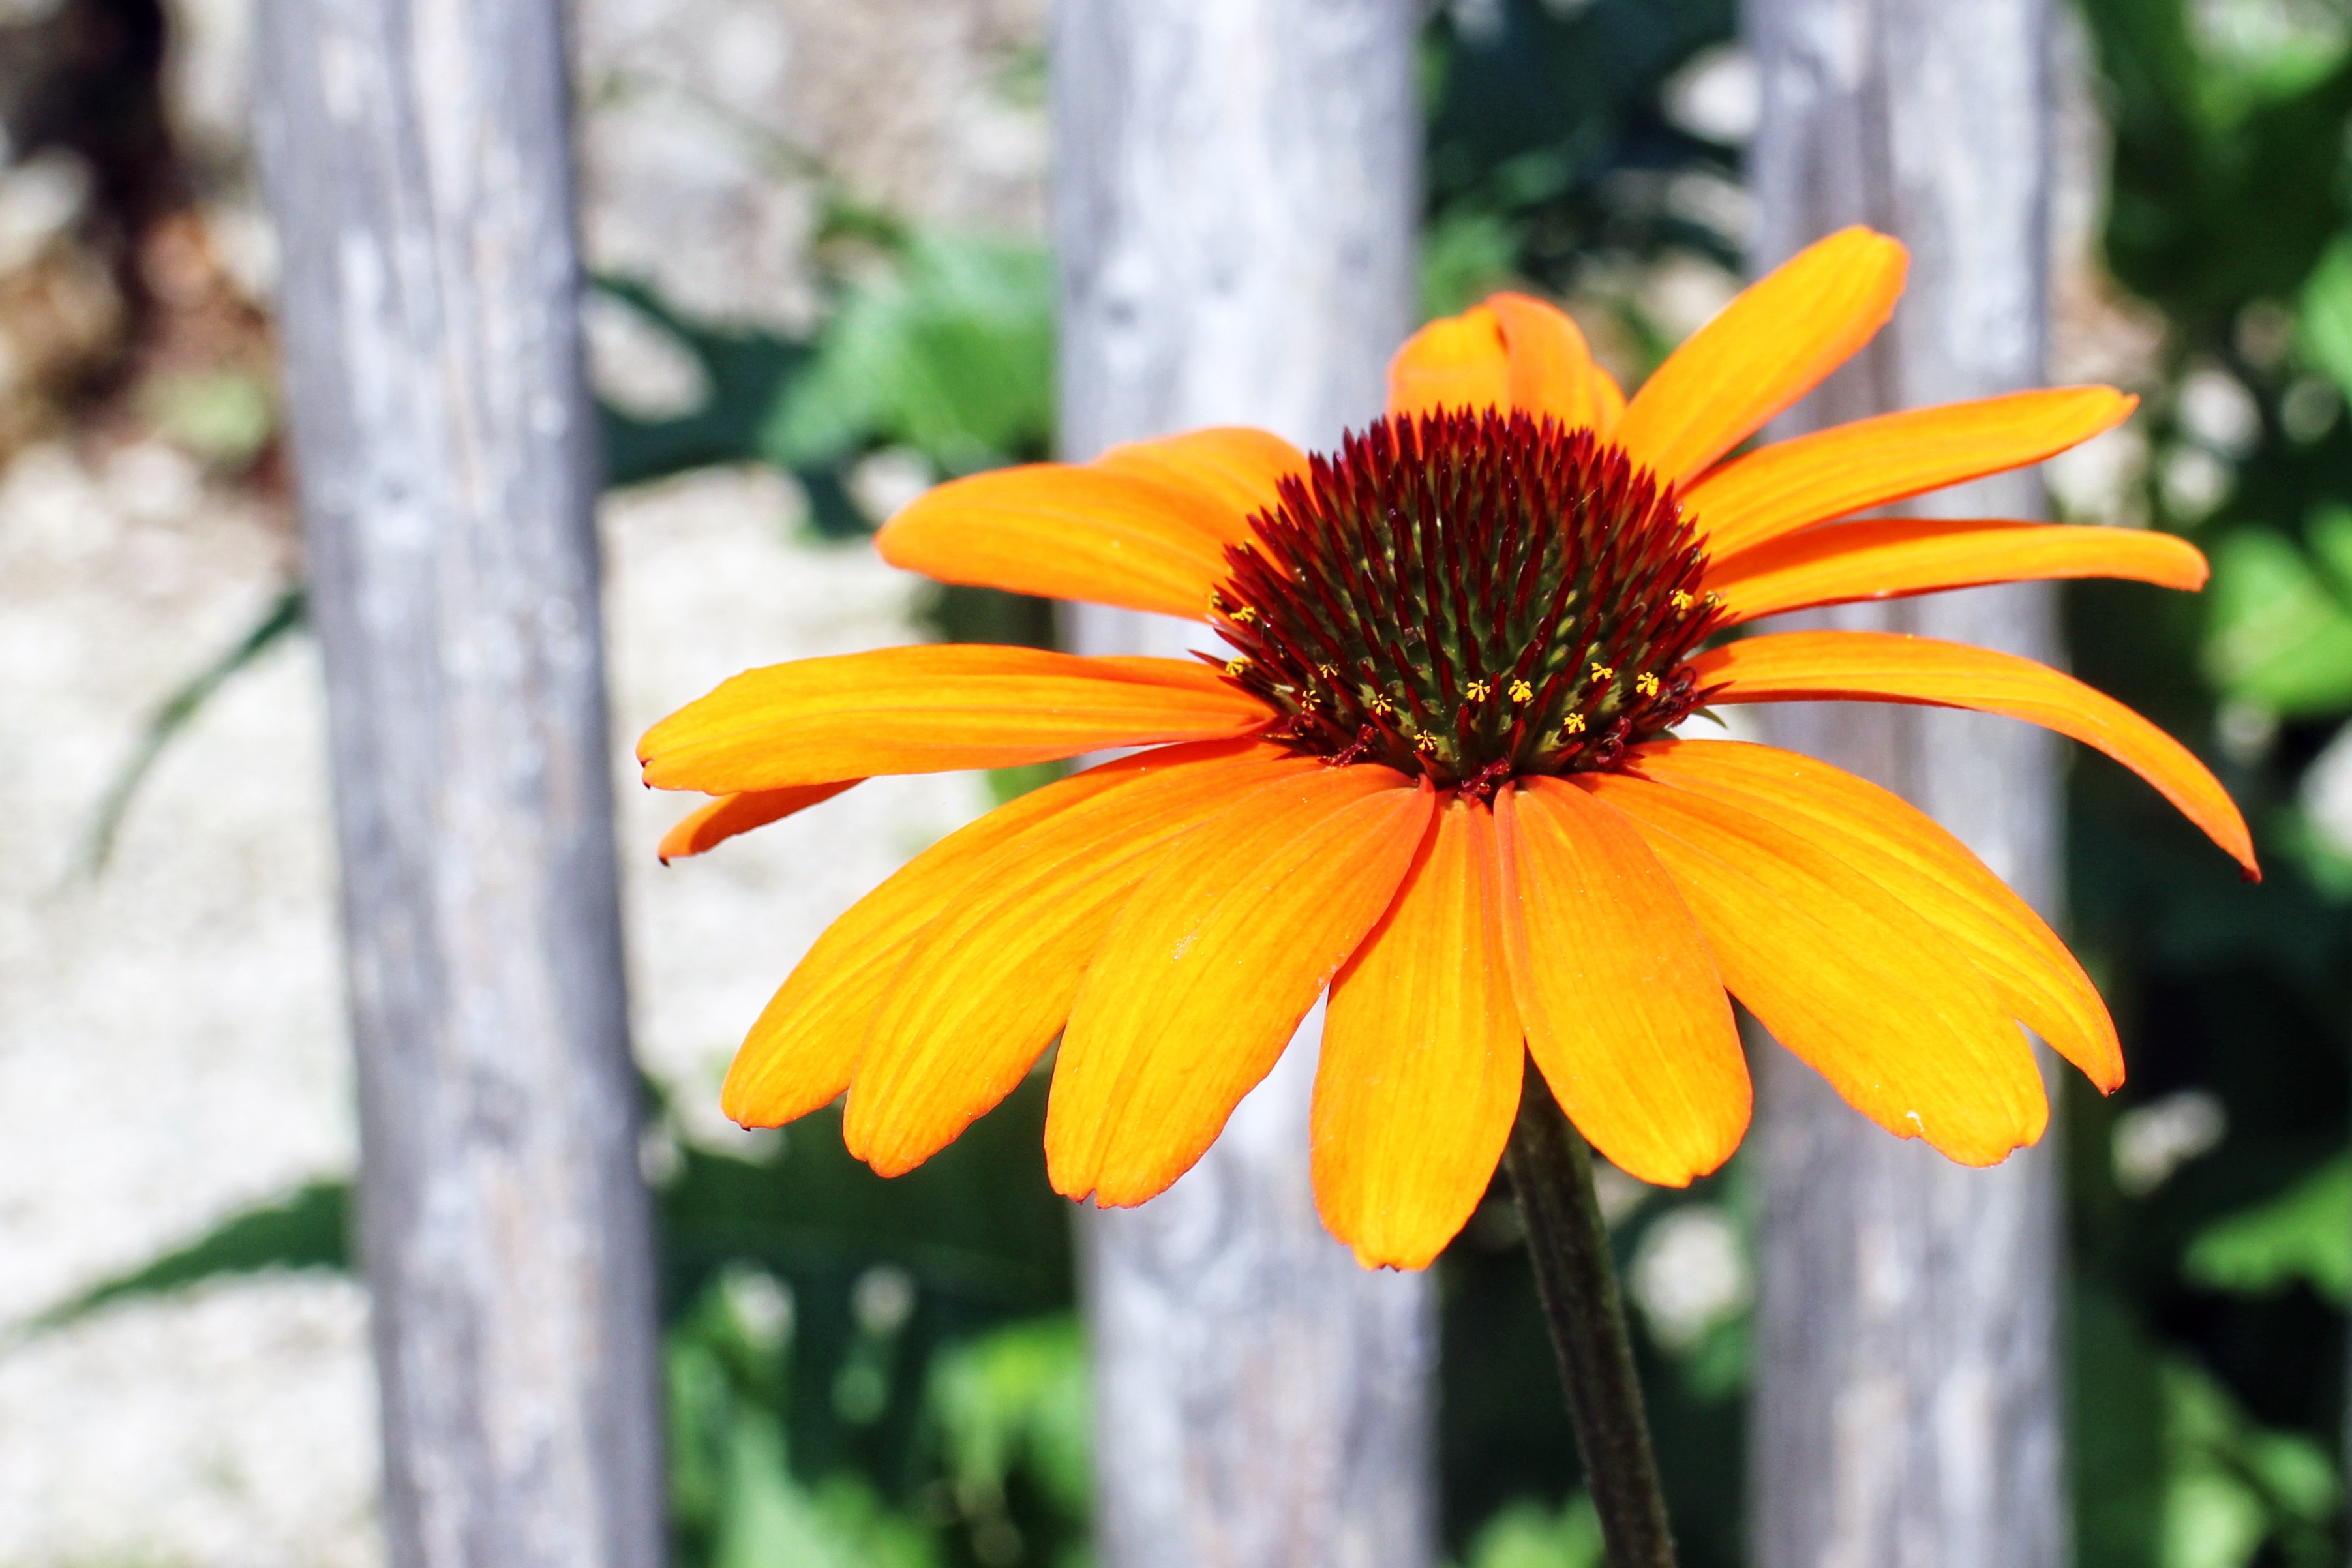
nature, blossom, plant, flower, petal, bloom, summer, macro, autumn, botany, yellow, garden, close, flora, fauna, wildflower, close up, sun hat, bright, echinacea, composites, macro photography, ornamental plant, garden plant, flowering plant, daisy family, sunny yellow, echinacea purpurea, plant stem, land plant, herbaceous flowering plant, maxima